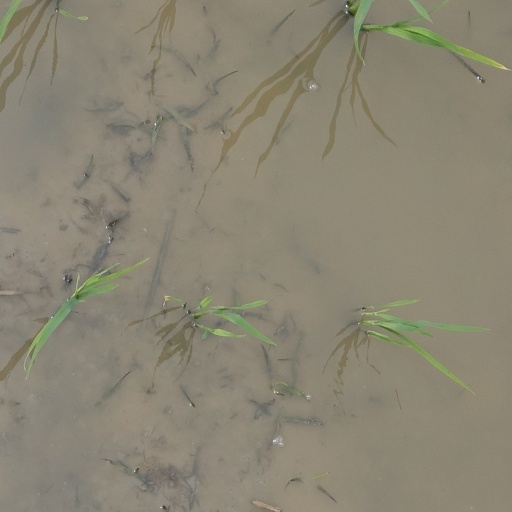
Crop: rice